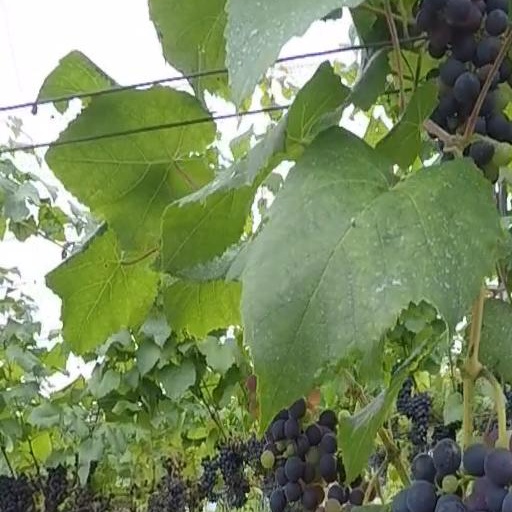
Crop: grape